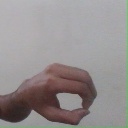
अक्षर: औ